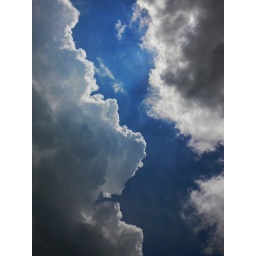
a canyon up in the sky